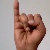
The image shows a hand gesture representing the letter 'I' in Indian Sign Language.